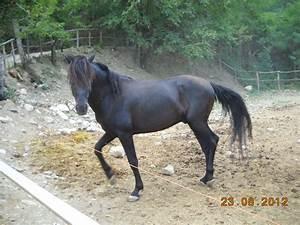
horse